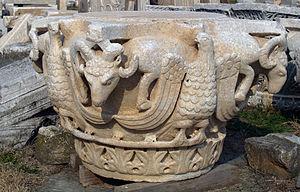
L'architecture byzantine est le style architectural qui s’est développé dans l’Empire byzantin et les pays marqués de son empreinte comme la Bulgarie, la Serbie, la Russie, l’Arménie et la Géorgie après que Constantin a transféré la capitale de l’empire de Rome vers Constantinople en 330.